Werdinsel

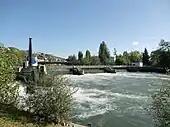
Weir at the power plant

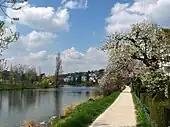
Pathway towards Fahr Abbey

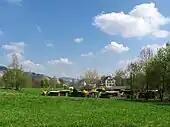
The river island's area towards "Limmatauen"

Located in the former independent municipality of Höngg, today the river island is a popular recreation area, public park and bath in the Limmat, situated in the northernly suburban area of the Limmat Valley in Zürich. The island has a maximum length of about and a maximum width of about . Its highest point is about above sea level, a few metres above the river level at Zürich-Höngg. The minimum distance from the river bank is about , and the island is also separated by the artificial "Giessen" channel.